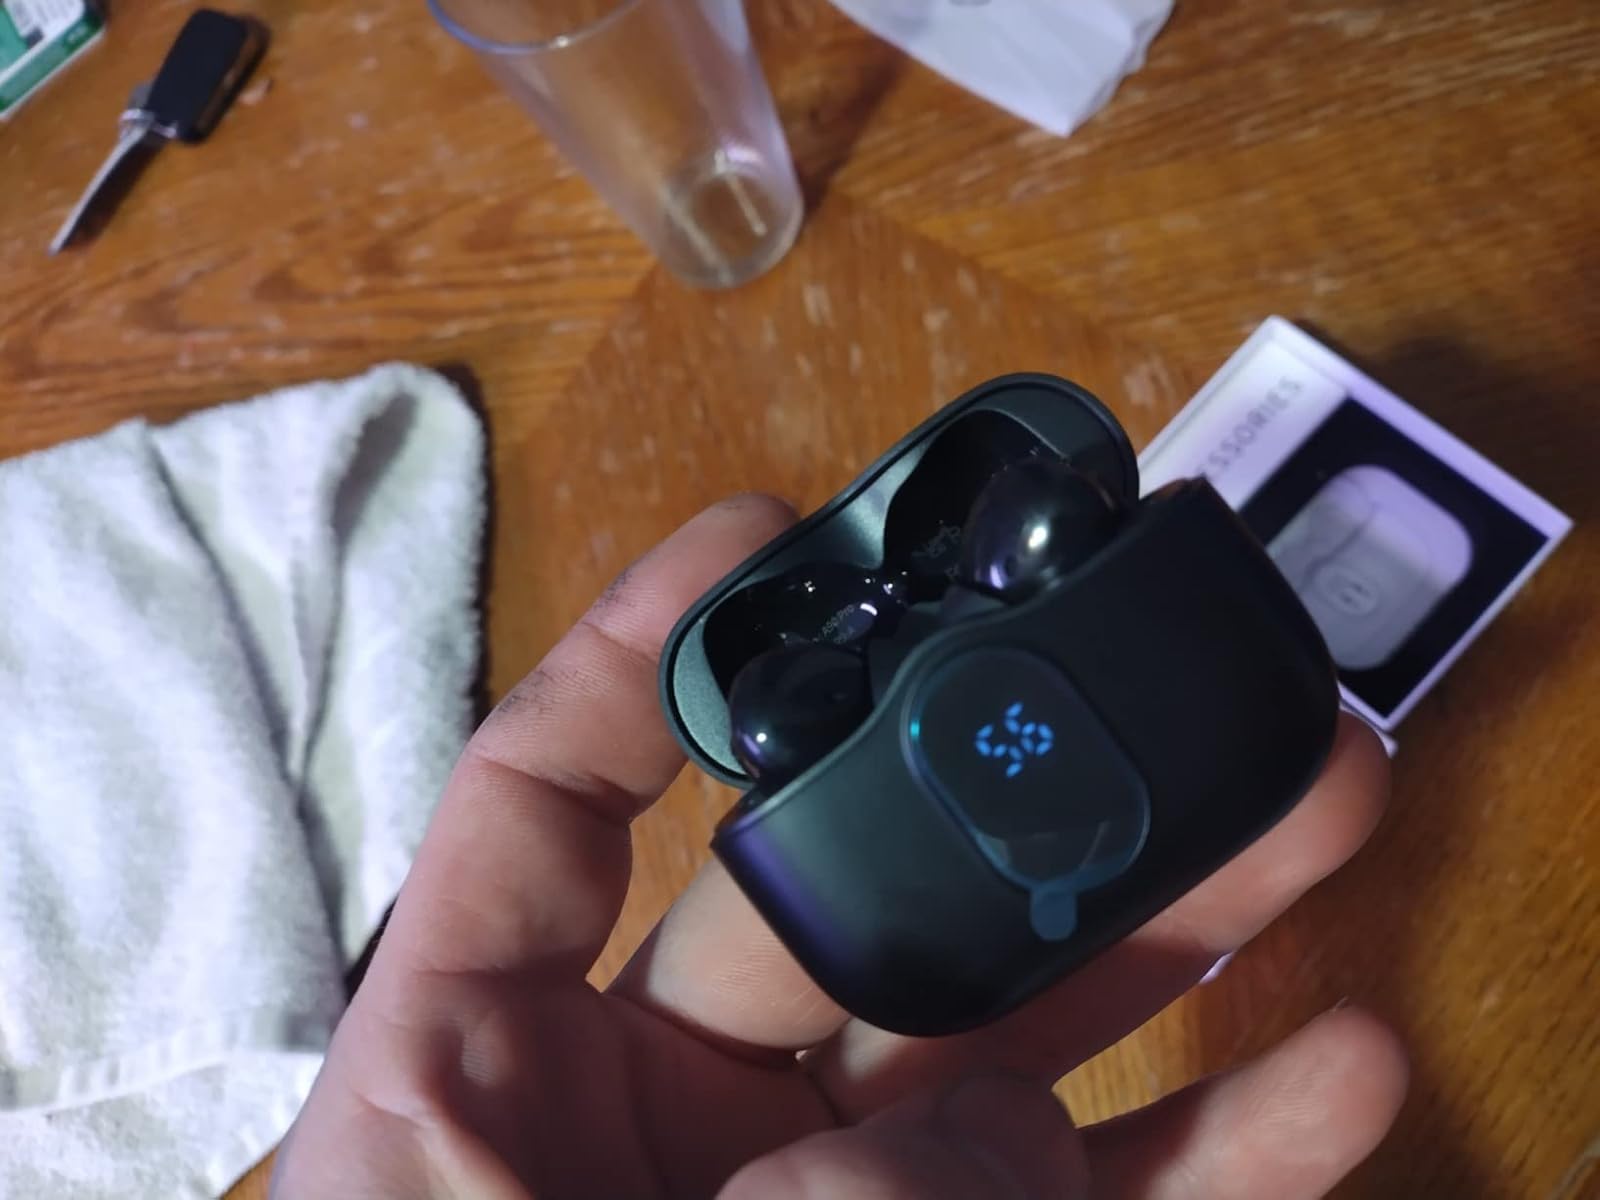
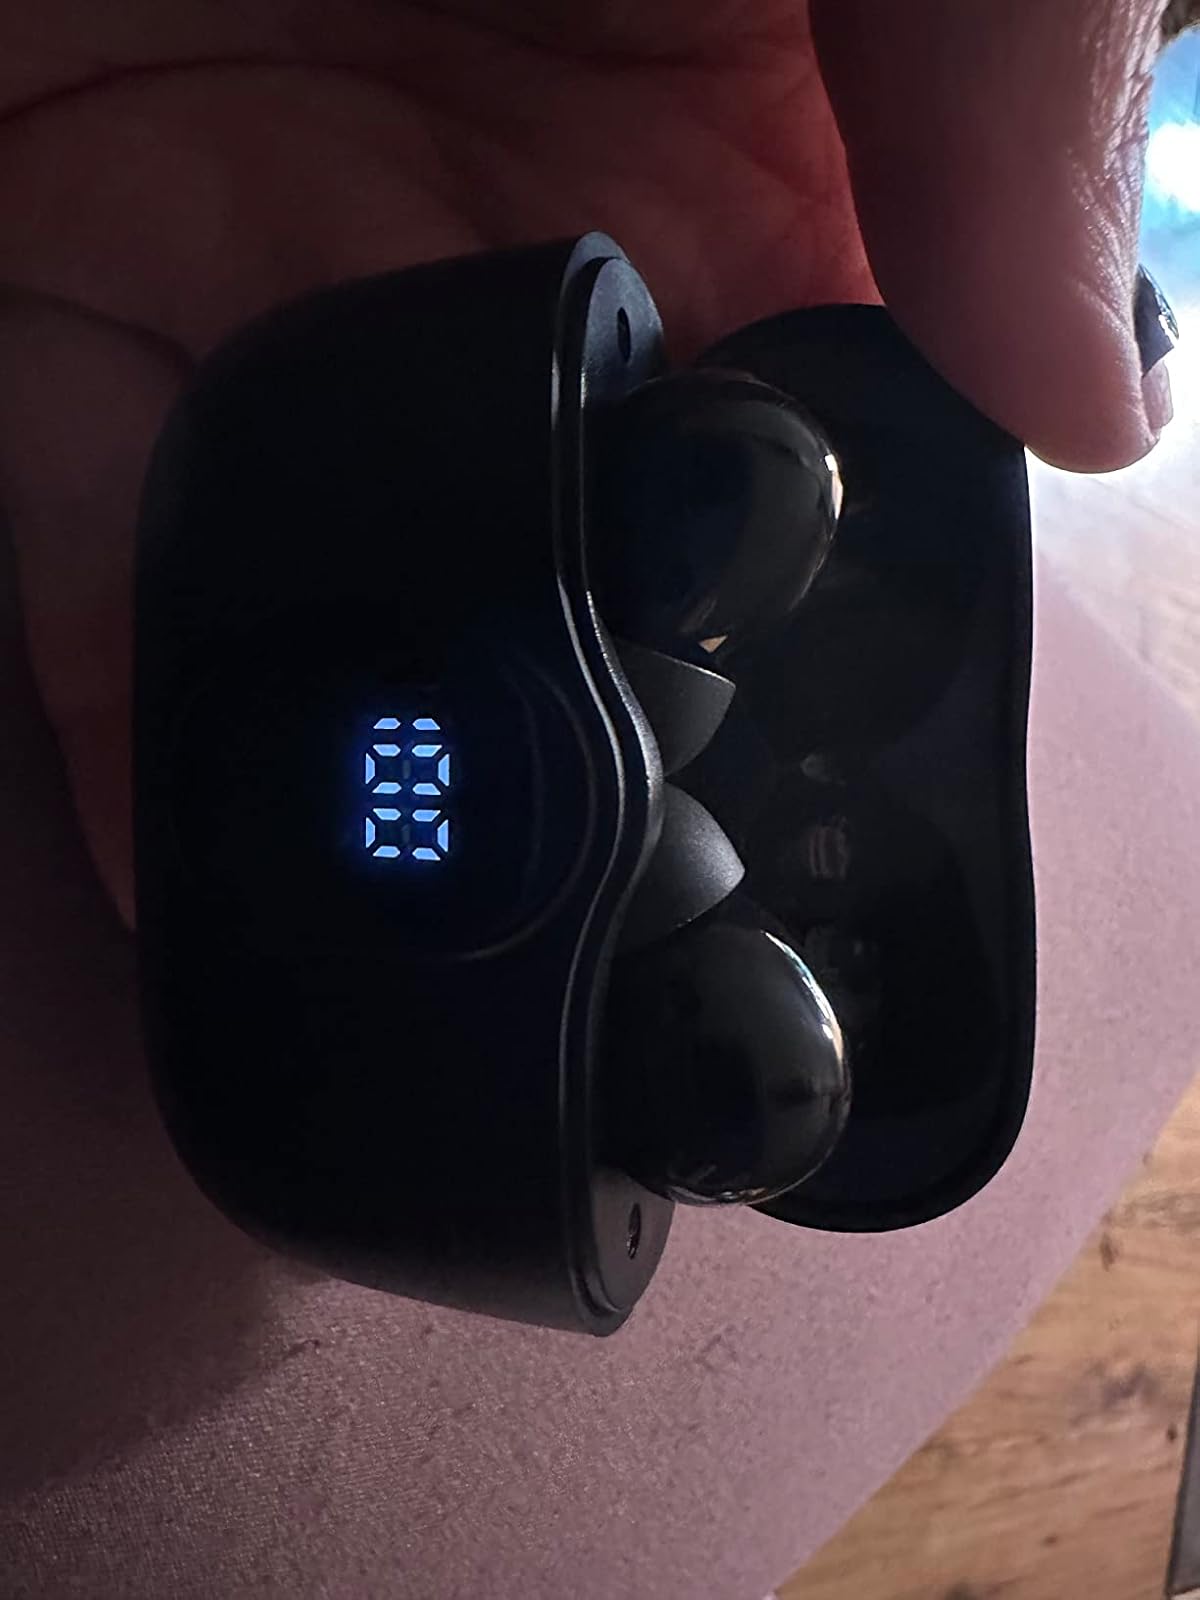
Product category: earbuds
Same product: yes